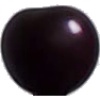
Label: Cherry Wax Black 1